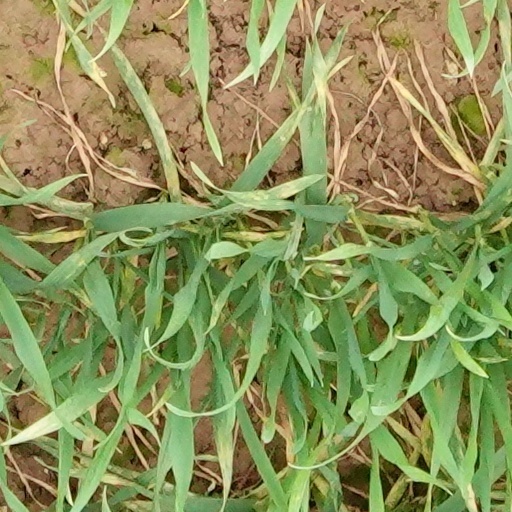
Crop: wheat